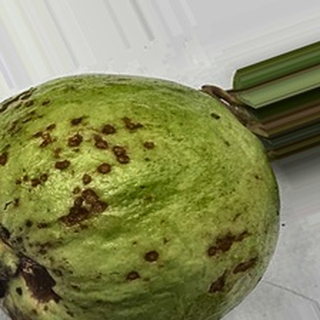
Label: guava_anthracnose